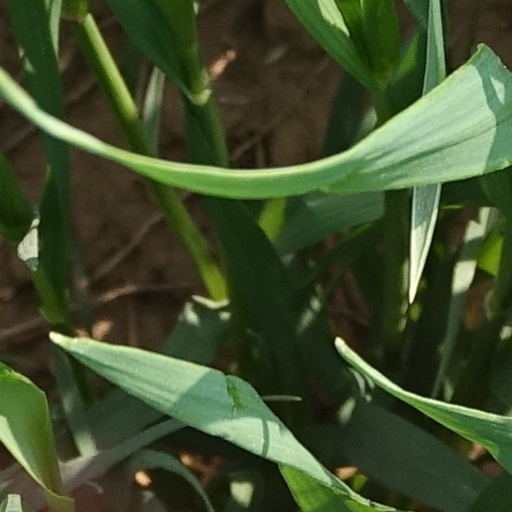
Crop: wheat